Amra Kalan

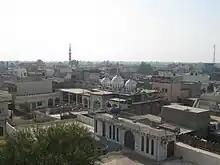
Amra Kalan Village

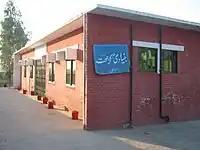
Amra Kalan Hospital

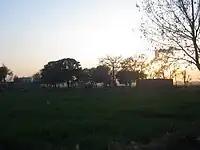
Amra Kalan's peaceful country life

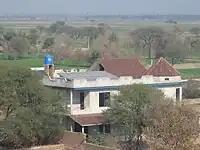
First solar panel system in Amra Kalan with beautiful landscape scenery in the background

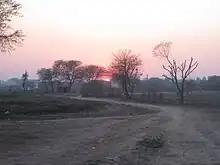
Amra Kalan - Sunset

Amra Kalan is a village and union council of Gujrat District, in the Punjab province of Pakistan. Part of Kharian Tehsil, this village is located at an altitude of 219 metres.